50 Cent

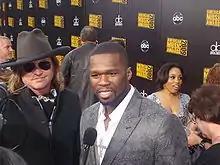
50 Cent with Val Kilmer at the 2009 American Music Awards

Jackson has founded two film production companies: G-Unit Films in 2003 and Cheetah Vision in 2008. Cheetah Vision produces low budget action thrillers for foreign film markets across the world. When G-Unit Films folded, he focused on Cheetah Vision and the company obtained $200 million in funding in 2010. In 2010, Jackson revived G-Unit Films, renaming the company to G-Unit Film and Television, Inc. The company had joint ventures with Will Packer's production company, Will Packer Productions, and Universal Television. In over 18 months, Jackson sold projects to six different television networks. Among them was the Courtney A. Kemp-created "Power", a crime drama in which he not only co-stars as Kanan Stark, but also serves as an executive producer. "Power" debuted on Starz on June 7, 2014, and ended on February 9, 2020, after six seasons. He signed a two-year contract with representation from the Agency for the Performing Arts. Ratings have been a success for Starz, with the second-season premiere being the highest with 1.43 million viewers. Jackson is also the executive producer of three of the series' spin-offs, "", "" and "". Offices for G-Unit Film and Television (also known as G-Unit Studios) are headquartered in Shreveport, Louisiana as part of a 45-year lease agreement with the state.